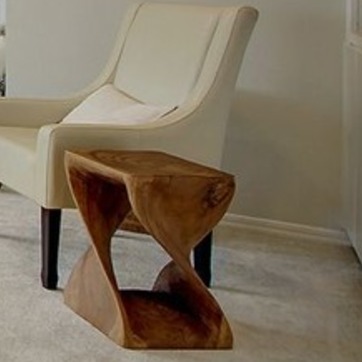
Material: wood